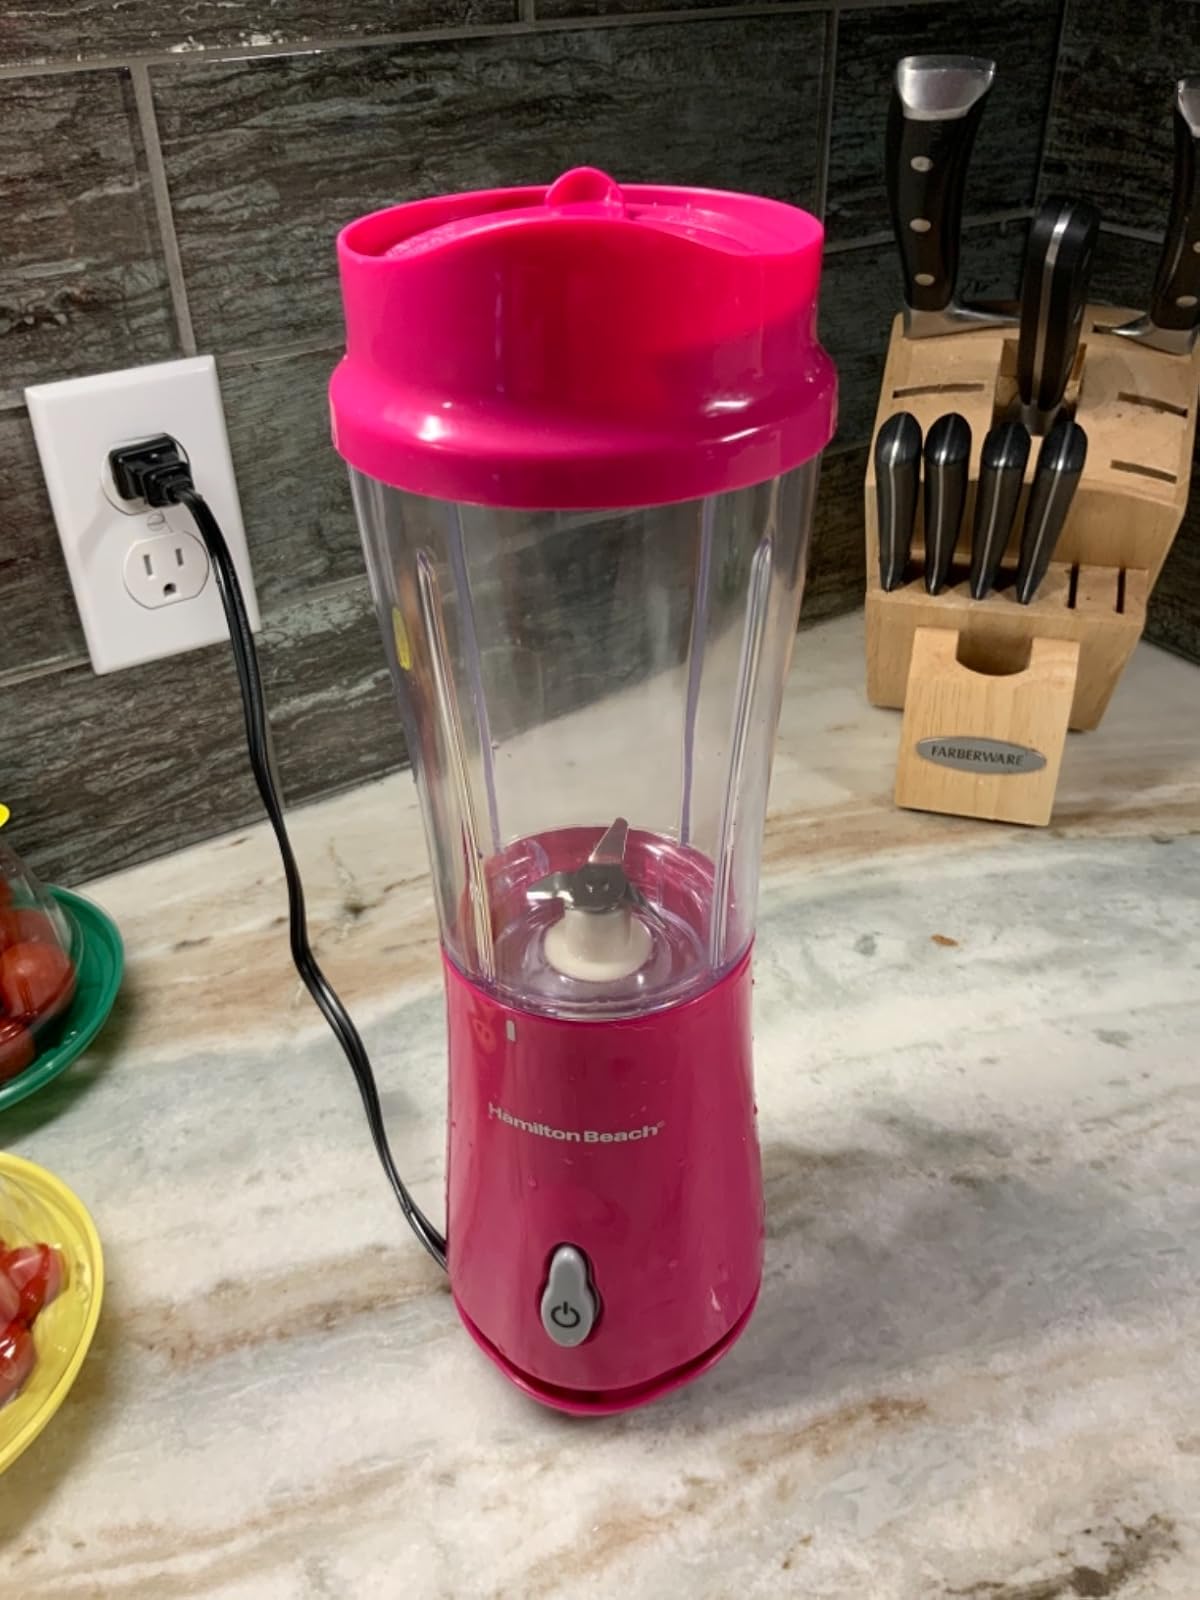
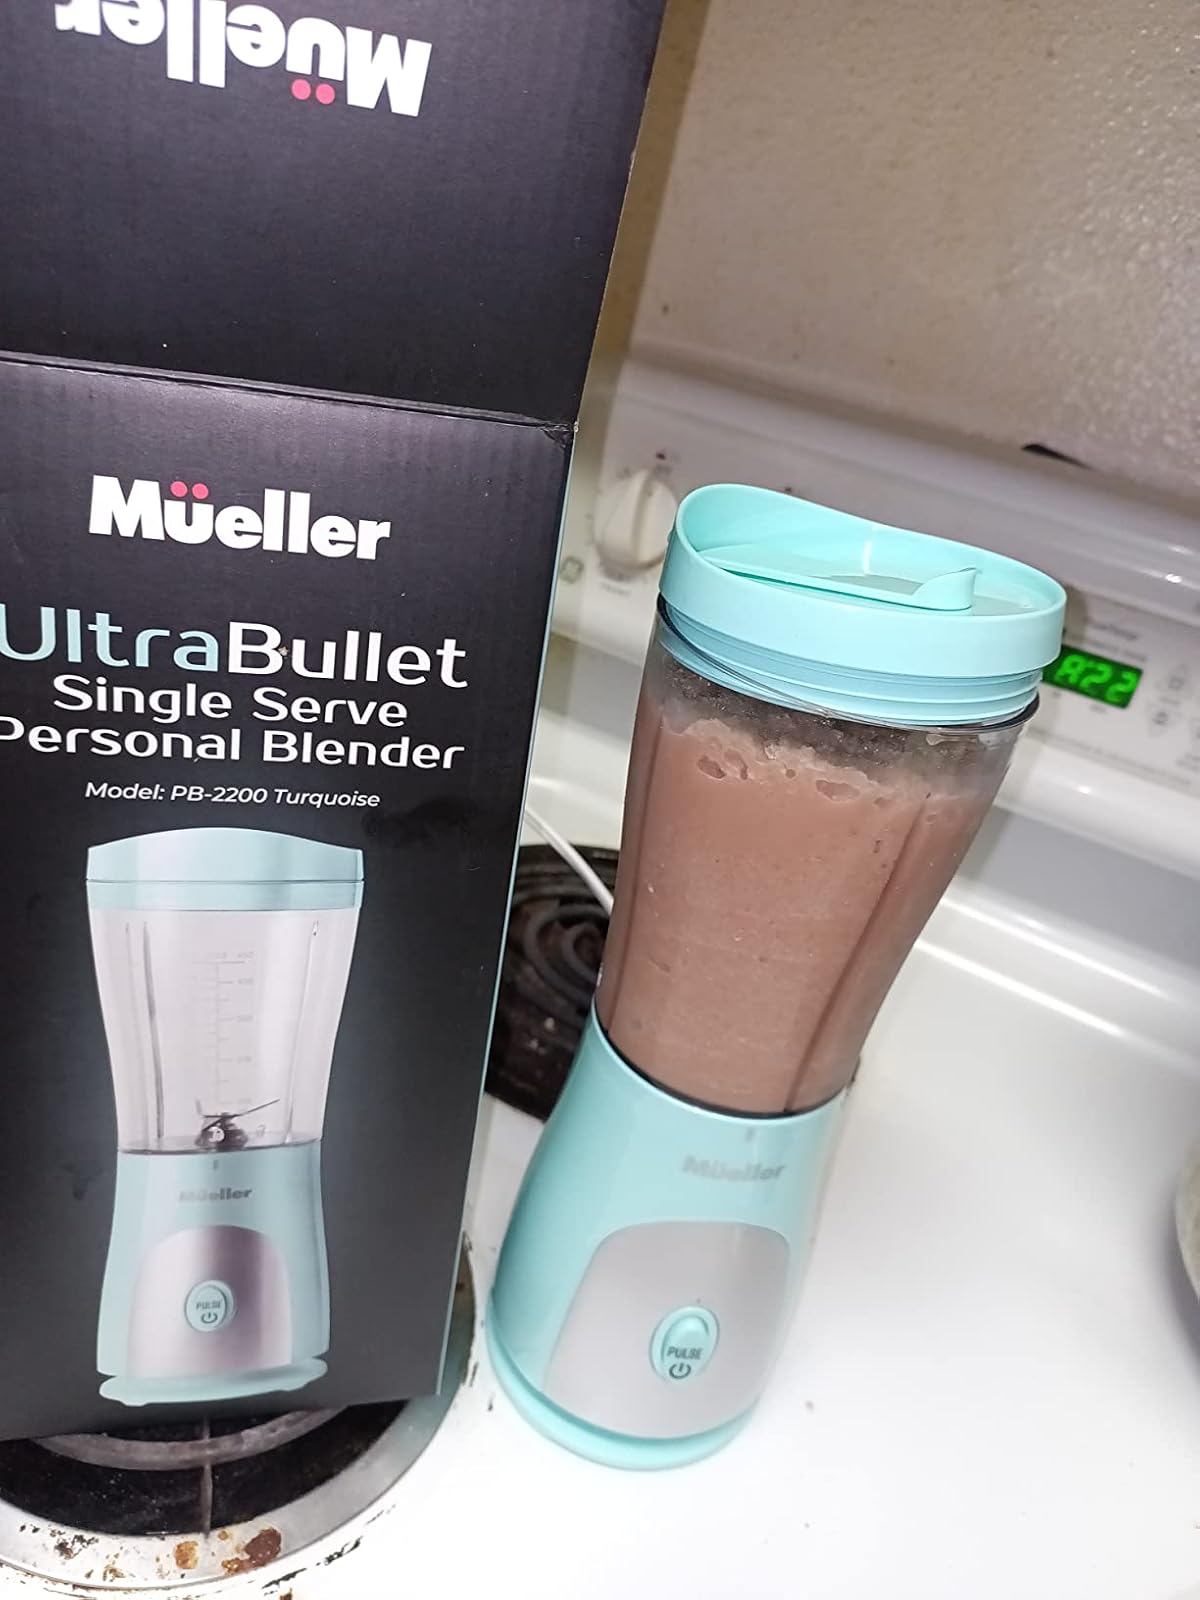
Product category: items_blender
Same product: no